Atari CX40 joystick

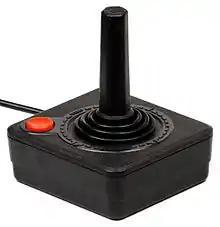
The Atari CX40 joystick with one button and an 8-directional stick

The Atari CX40 joystick was the first widely used cross-platform game controller. The original CX10 was released with the Atari Video Computer System (later renamed the Atari 2600) in 1977 and became the primary input device for most games on the platform. The CX10 was replaced after a year by the simpler and less expensive CX40. The addition of the Atari joystick port to other platforms cemented its popularity. It was the standard for the Atari 8-bit computers and was compatible with the VIC-20, Commodore 64, Commodore 128, MSX, and later the Atari ST and Amiga. Third-party adapters allowed it to be used on other systems, such as the Apple II, Commodore 16, TI-99/4A, and the ZX Spectrum.